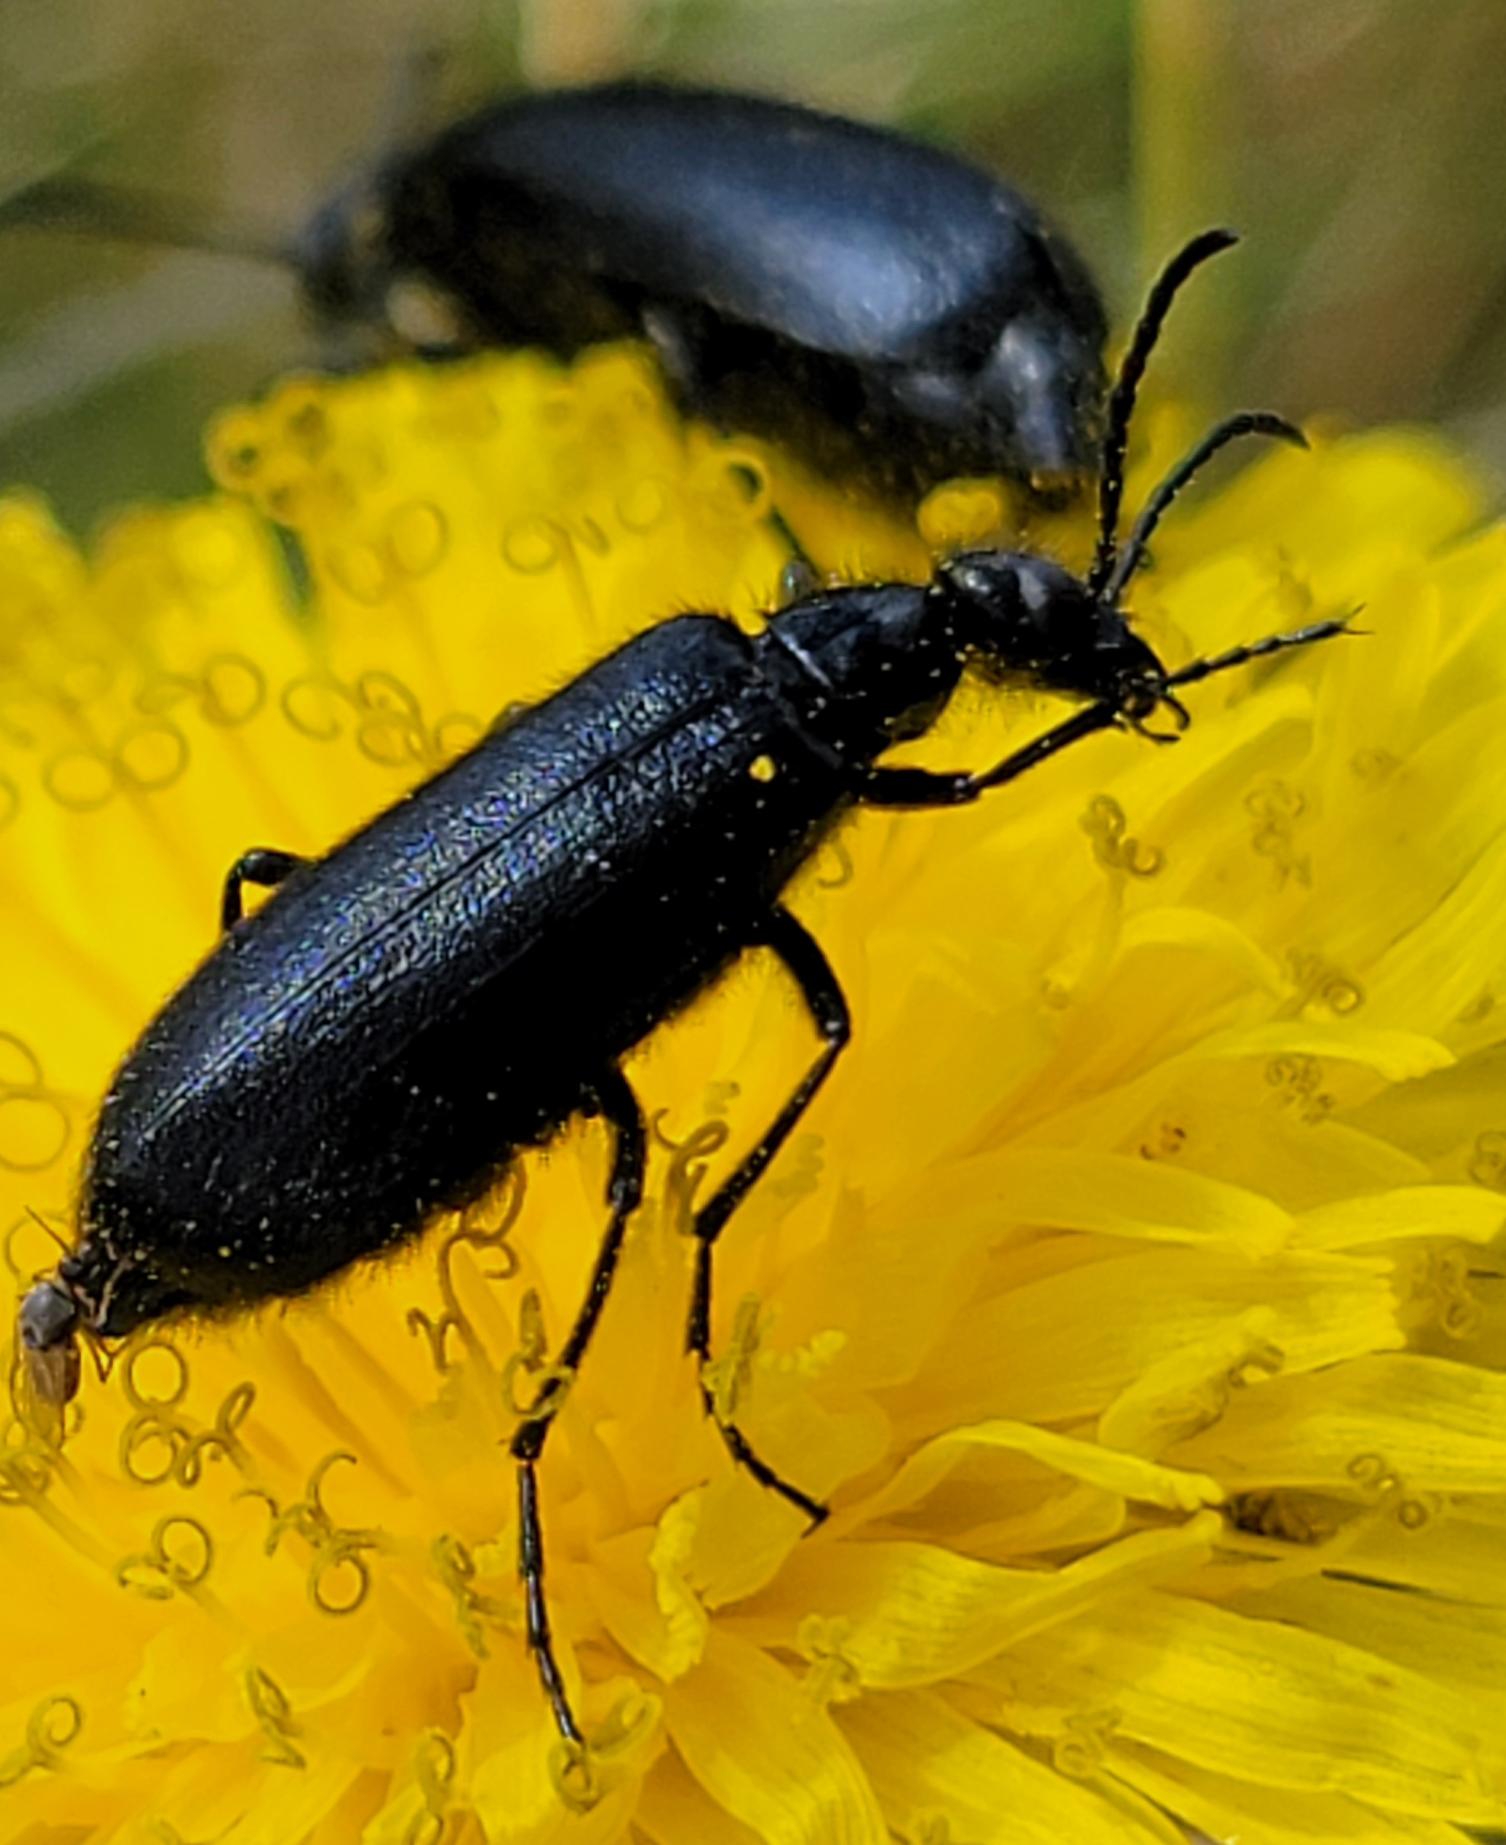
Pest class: occasional_pest